Elizabeth Robins

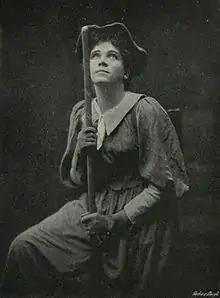
Robins photographed by H. S. Mendelssohn

At a social gathering during her first week in England, Robins met Oscar Wilde. Throughout her career, he would come see her act and give her critiques, such as in one of her roles in Frances Hodgson Burnett's "The Real Little Lord Fauntleroy" in 1889. Wilde's comment was "you have definitely asserted your position as an actress of the first order. Your future on our stage is assured."